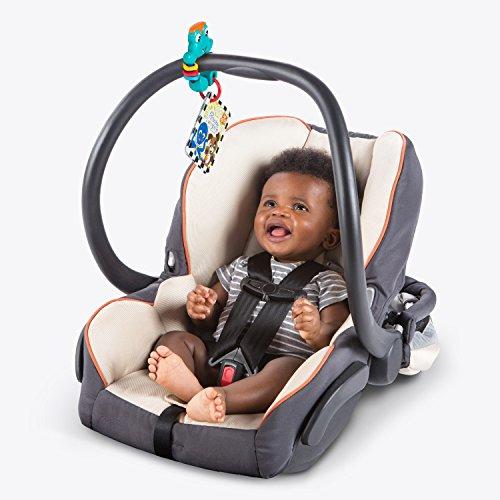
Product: Baby Einstein Shapes And Numbers Discovery Cards
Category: Toys & Games | Learning & Education | Flash Cards
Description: Introduces ABCs, 123s, and more.
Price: $10.50